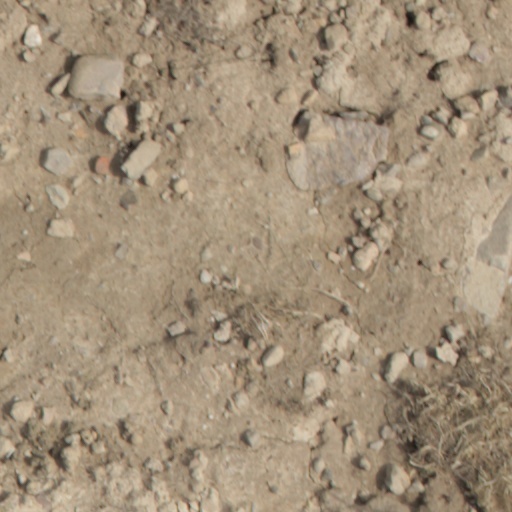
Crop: wheat